Isaac Neuberger House

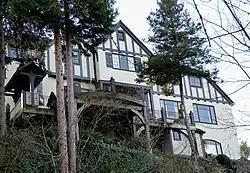
The Neuberger House as seen from the rear, in 2013

The Isaac Neuberger House is a house located in northwest Portland, Oregon listed on the National Register of Historic Places.